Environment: real
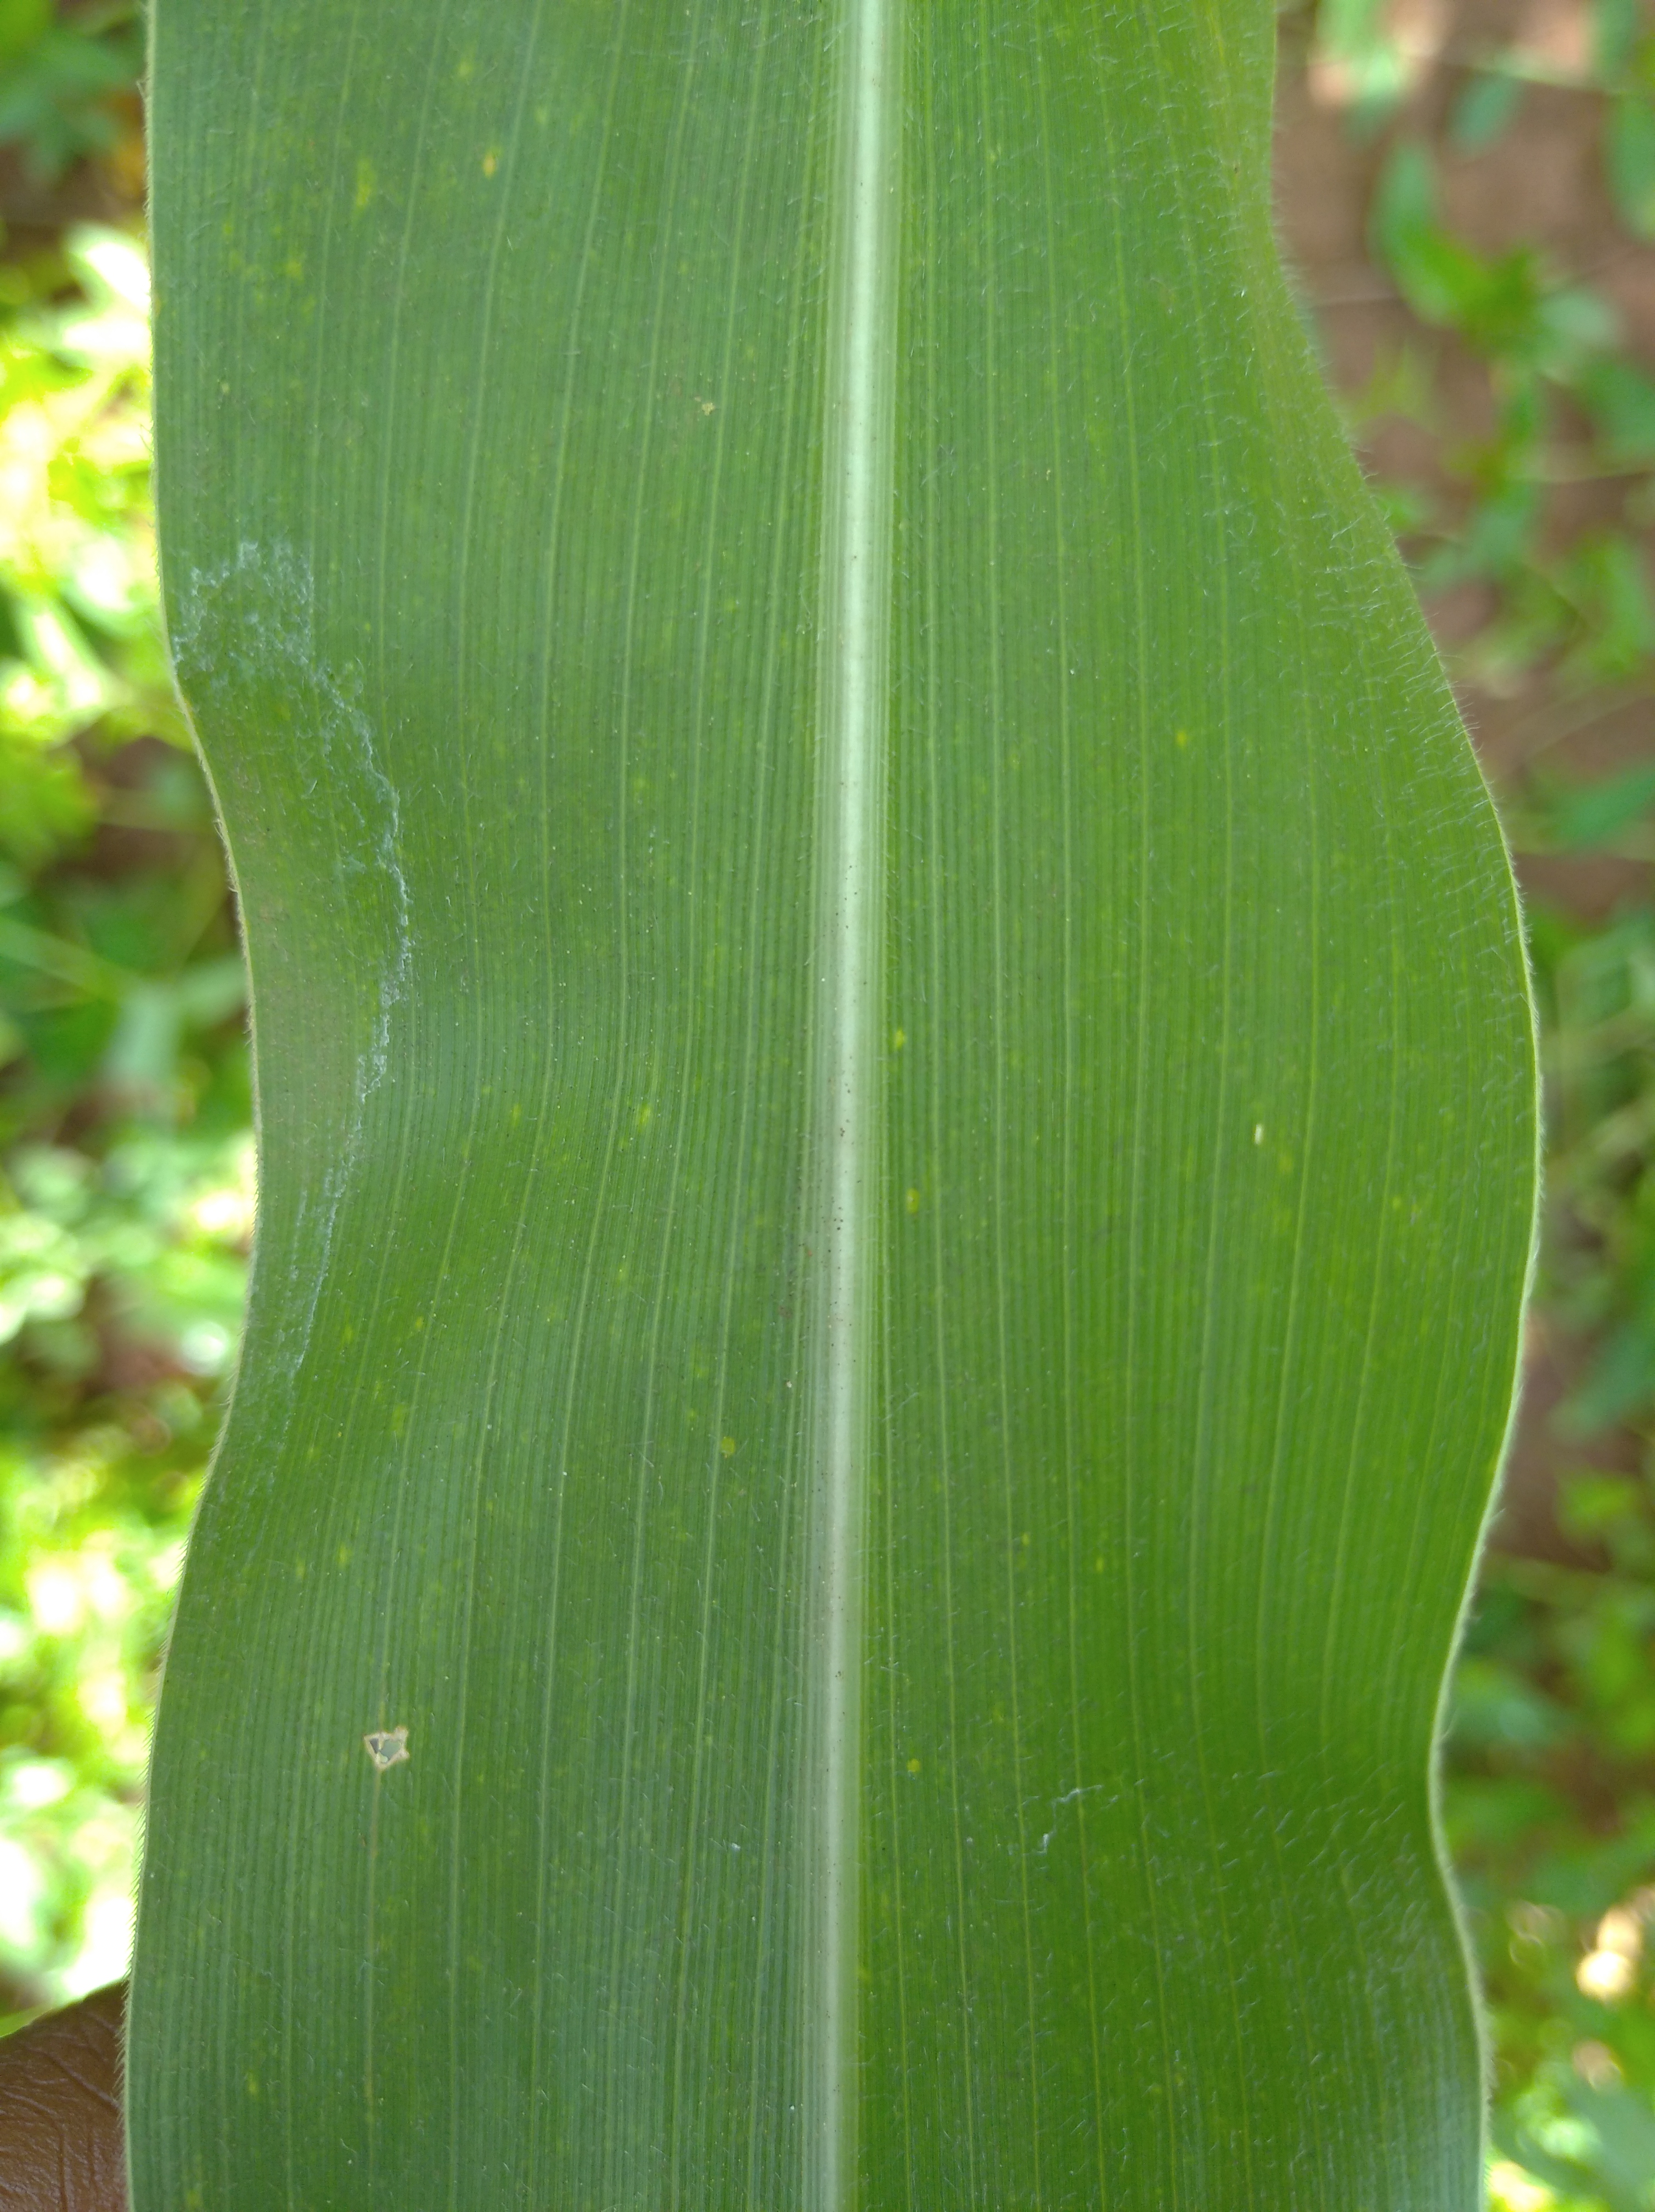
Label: healthy